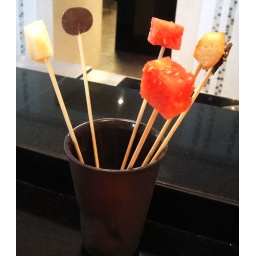
in a cup which looks like a plastic cup. cool.